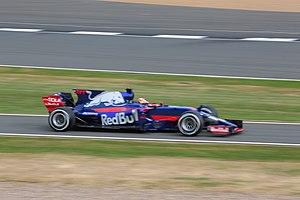
Daniil Kvyat, né le 26 avril 1994 à Oufa en Russie, est un pilote automobile russe. Vice-champion en Eurocup Formula Renault 2.0 2012 et champion de GP3 Series 2013, il débute en Formule 1 avec la Scuderia Toro Rosso au Grand Prix d'Australie 2014 et rejoint l'écurie Red Bull Racing l'année suivante, aux côtés de l'Australien Daniel Ricciardo.